Constantin von Economo

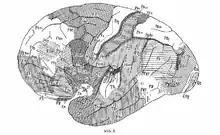
Cytoarchitectonic map from Economo's work

After the first attempts to divide the human cortex into areas according to the cytoarchitecture by Theodor Meynert, Vladimir Betz, Alfred Walter Campbell, Grafton Elliot Smith and Korbinian Brodmann, von Economo started his own project in 1912 and was joined by Georg N. Koskinas in 1919. In 1925, their monumental work " "Die Cytoarchitektonik der Hirnrinde des erwachsenen Menschen" " ("Cytoarchitectonics of the Adult Human Cerebral Cortex") was published. This work was presented in two volumes, a textbook of more than 800 pages and an atlas with 112 large-sized microphotographic plates of the cortex. The textbook contains detailed descriptions of their studies and an introduction to the history of cytoarchitectonic research. Two years later, a shorter version, " "Zellaufbau der Großhirnrinde" " ("The Cellular Architecture of the Cerebral Cortex") was published and translated into French, Italian and English. With their atlas, von Economo and Koskinas hoped to create a basis for future brain research and the localisation of brain functions since they assumed that cytoarchitectonic differences reflect functional differences. The atlas was republished in 2008.